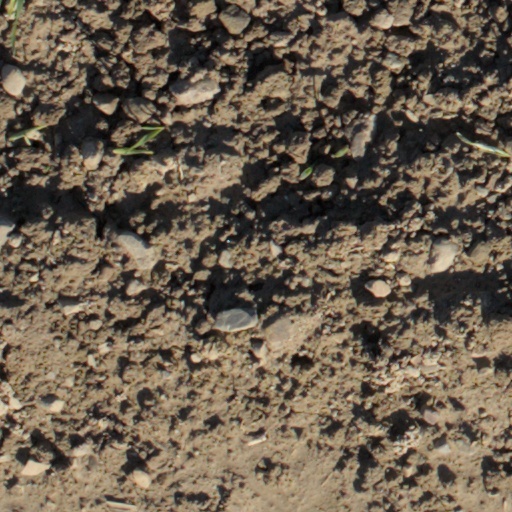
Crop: wheat